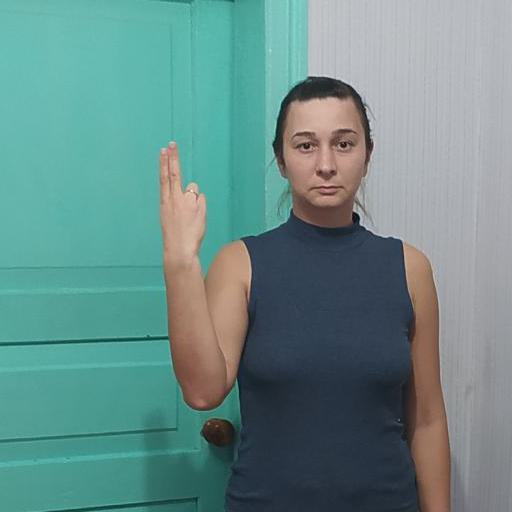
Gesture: two_up_inverted